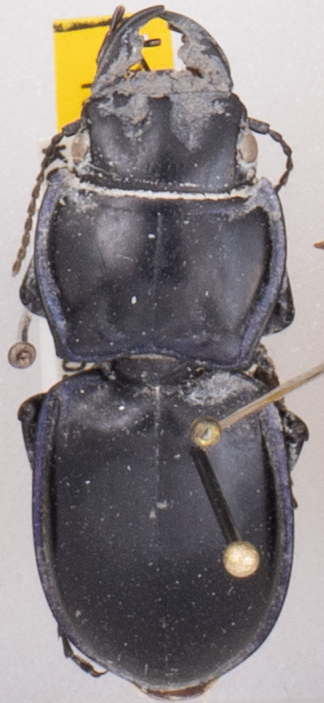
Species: Pasimachus elongatus
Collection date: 2022-07-04
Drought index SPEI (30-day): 1.01
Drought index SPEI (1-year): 0.47
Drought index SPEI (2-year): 0.03